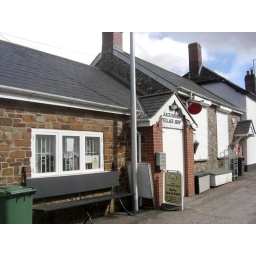
The rural post office building in the North Devon village of Rackenford